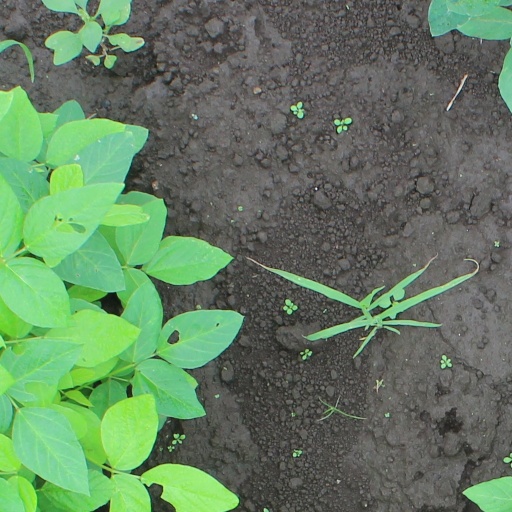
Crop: soybean